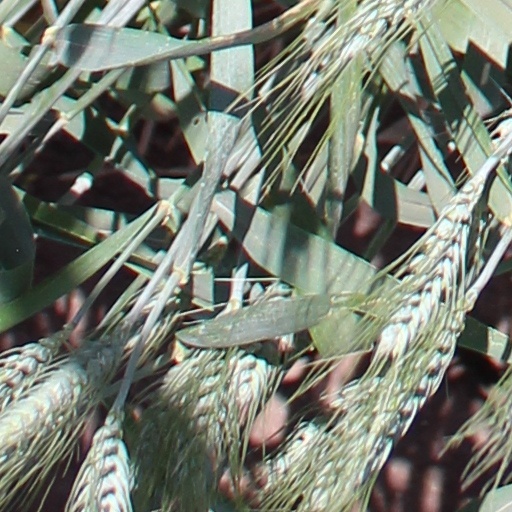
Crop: wheat